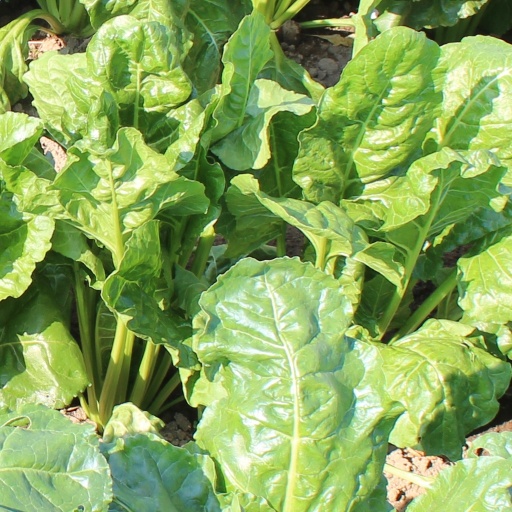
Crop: sugar beet